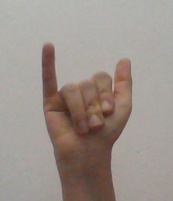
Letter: ya